Charles Méray

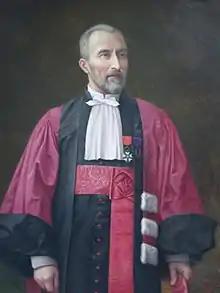
Charles Meray Portrait

Hugues Charles Robert Méray (12 November 1835, in Chalon-sur-Saône, Saône-et-Loire – 2 February 1911, in Dijon) was a French mathematician. He is noted as the first to publish an arithmetical theory of irrational numbers. His work did not have much of a role in the history of mathematics because France, at that time, was less interested in such matters than Germany.